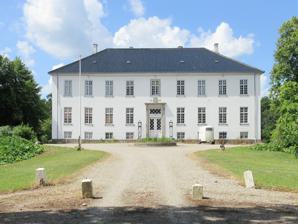
Building: Egholm, Lejre Municipality
Country: Denmark
Year built: 1841
Danish historic manor house Egholm General information Architectural style Neoclassical Location Trehøjevej 45 4070 Kirke Hyllinge Country Denmark Coordinates 55°45′58.42″N 11°43′44.67″E / 55.7662278°N 11.7290750°E / 55.7662278; 11.7290750 Completed 1812 (main building) Egholm is a manor house and estate situated on the Hornsherred Peninsula , between Kirke Hyllinge and Skibby , in Lejre Municipality , some 60 km west of Copenhagen , Denmark . The Neoclassical main building from 1824, a gatehouse from 1870, a barn from 1880, a stable from circa 1890 and a former horse mill were listed on the Danish registry of protected buildings and places in 1998. Another building is now operated as an arms museum under the name Egholm Museum . The estate covers 770 hectares of land. History 14th century – 1640: Early history Egholm traces its history back to the 13th century. Remains of a Romanesque castle is still seen at the site. It is believed that it was built for Jacob Nielsen, Count of Halland , a grandson of Valdemar II . A vaulted cellar was excavated in the 1960s. Egholm is first mentioned in written records in 1405 when it was owned by Predbjørn Podebusk. In 1419, he passed it to his nephew Henning Podebusk til Skjern. In 1435, Henning Podebusk ceded it to the uncle's son, Claus Podebusk til Vosborg. In 1436, he passed a share in the estate to his sister, Gisele Podebusk, who was married twice, first to Hans Grubendal and then to Jens Due Thott. The latter is mentioned as the sole owner of the estate in 1460. Both Gisele Podebusk's marriages were childless. Egholm was later ceded to the brothers Eiler and Niels Mogensen Hak, probably as an endowment by Gisele Podebusk and Jens Due, although they were not related and their relationship remains unknown. In 1484, Eiler Mogensen Hak acquired his brother's share of the estate. His widow  Anne Nielsdatter became the owner of the estate after his death in 1501. It was later passed on to first their son Christoffer Hak and then in 1539 their daughter Lene Krafse (née Hak). Egholm was after her death owned by members of the Krafse family for the next one hundred years. 1640–1804: Rosenkrantz and Skeel families Oluf Rosenkrantz In 1640, Otto Krafse sold the estate to  Holger Rosenkrantz. Holger Rosenkrantz 'The Wealthy', was one of the most wealthy noblemen in the country. On his death in 1647, Egholm was passed on to his son Oluf Rosenkrantz. He expanded the estate through the acquisition of many new tenant farms. He later established a new manor from part of the estate, naming it Krabbesholm after his wife's family. He was created Friherre in  1671. Egholm was granted the status of a birk that same year with the effect that it became an independent jurisdiction. Rosenkrantz fell out of favour at the court after opposing the new Absolute monarchy and was forced to transfer all his estates to his daughters and sons-in-law. Egholm was ceded to Mogens Skeel til Fussingø. Oluf Rosenkrantz and his Birgitte Krabbe lived on the estate until their deaths in 1685. Rgjolm was then sold to Mogens Skeel's brother Otte Skeel til Vallø . He increased the estate through the acquisition of more land. After Skeel's death, Egholm was passed on to his daughter Birgitte Skeel and son-in-law Otto Krabbe til Holmegaard . They had no children and Egholm was therefore endowed to Iver Rosenkrantz . He was already the owner of a number of other estates. Iver Rosenkrantz died in 1745 and his widow Charlotte Amalie Skeel then owned the estate until her death in 1763. Their son Christian Rosenkrantz once again expanded the estate with more land. He was also the owner of Krabbesholm, Ryegaard, Barritskov and Trudsholm. He endowed his estates to Niels Rosenkrantz with an obligation to establish a stamhus (family trust) from the estates. Stamhuset Rosenkrantz blev was established from  Ryegaard, Barritskov and Trudsholm while Egholm and Krabbesholm were sold to his brother Marcus Gøye Rosenkrantz. He sold Egholm to count  Christian Conrad Sophus Danneskiold-Samsøe and Lars Lassen just two months later. Lars Larsen became the sole owner of the estate in 1806 but sold it in 1809. Changing owners, 1804–1812 In 1807, Egholm was acquired by Christian Conrad Sophus Danneskiold-Samsøe. In 1807, Egholm was acquired by Lars Lassen . He had already managed ot owned a number of other estates. In 19+0, he sold Rgholm to the army officer Harald Rothe. Back in 1806, Rothe had also bought Aggersvold . 1812–1920: Haffner family Wolfgang Haffner Johan Wolfgang Haffner acquired Egholm in 1812. By testament, he decided that the estate should be turned into a stamhus for the Haffner family in 1831. This was done by his son Wolfgang Haffner in 1831. The new main building He also constructed a new main building, expanded the forests and sold the tenant farms to the tenant farmers. After his death in 1887, Stamhuset Egholm was passed on to his eldest daughter Amalie Haffner. On her death in 1902, it was passed on to her younger sister, Ebba Wilhelmine Haffner, who was married to a Swedish count. The next owner was her son, Erik Alfred Wolfgang Haffner Piper, a Swedish count. 1920–present: Later history The stamhus was dissolved as a result of the Lensafløsningsloven of 1919. The main building and park were then disjoined from the home farm (avlsgården) which was sold to the manager. The main building was sold to Axel Kaufmann. He later sold it to baroness Henny Caroline Wedell-Neergaard. Ole Falck, a great-great-grandson of Sophus Falck , founder of Falck , purchased the main building in 1988. He later also purchased its former home farm, Egholm Møllegård and Egholm Skovgård as well as most of the land that had previously belonged to the estate. Architecture The gatehouse The main building is designed in the Neoclassical style and is surrounded by moats. It is a simple, two-storey white-rendered building with a rounded avant-corps towards the garden. Windows and doors have sandstone framing. The building is topped by a hip roof with black-glazed tiles. The L-shaped former stable The main building from 1824, gatehouse from 1870, a barn from 1880, a stable from circa 1890 and a former horse mill were listed on the Danish registry of protected buildings and places in 1998. Surroundings The estate has a total area of 570 hectares and comprises Egholm Skov. Egholm Skovgård and Egholm Møllegård are located close by. The forest contains two burial mounds from the Bronze Age . Some of the buildings are operated as an equestrian centre. Egholm Arms Museum Egholm Museum was inaugurated in 2012 and features Ole Falck's extensive collection of firearms and accoutrements. The museum starts with a display of exhibits about Danish and German soldiers and material from the occupation of Denmark during World War II . It is followed by exhibitions about the British, Russian and American troops. The section on World War II ends with an exhibition about the Danish resistance movement. The next section of the museum is dedicated to the Wild West . Exhibits include a stagecoach, a stuffed bison, antique weapons and artifacts from that time. There is also a large collection of hunting weapons and equipment with a poacher's home and various weapons used for poaching. The museum is also home to a collection of historic arms dating back to the 17th century. List of owners (1405–1419)          Predbjørn Podebusk (1419–1435)          Henning Podebusk (1435–      )          Claus Podebusk (1436–      )          Hans Grubendal (1460–      )          Jens Due (      –1484)          Niels Mogensen Hak (      –1501)          Ejler Mogensen Hak (1501–1534)          Anne Nielsdatter Hak (1534v1539)          Christoffer Hak (1539–1564)          Lene Krafse née Hak (1564–1599)          Eiler Krafse (1599–1602)          Hilleborg Bille (1602–1620)          Christoffer Krafse (1620–      )          Dorte Andersdatter Krafse née Banner (      –1633)          Otto Krafse (1633)                 Henrik Holck (1633–1639)          Hilleborg Holck née Krafse (1639–1640)          Otto Krafse (1640–1647)          Holger Rosenkrantz (1647–1684)          Oluf Rosenkrantz (1684–1685) Mogens Skeeliver (1685–1695)          Otte Skeel (1695–1719)          Otto Krabbe (1719–1737)          Birgitte Krabbe née Skeel (1737–1745) Iver Rosenkrantz (1745–1763)          Charlotte Amalie Rosenkrantz née Skeel (1763–1802) Frederik Christian Rosenkrantz (1802–1804)          Niels Rosenkrantz (1804)                 Marcus Gøye Rosenkrantz (1804–1806)          Christian Conrad Sophus Danneskiold-Samsøe (1804–1809) Lars Lassen (1809–1812)          Harald Rothe (1809–1812)          Christian Rothe (1812–1829)          Johan Wolfgang Reinhold Haffner (1829–1887)          Wolfgang Haffner (1887–1902)          Amalie Langenau née von Haffner (1902–1914)          Ebba Haffner Piper (1914–1920)          Erik Carl Alfred Haffner Piper (1920–1938)          Axel Otto Tage Niels Basse Kauffmann (1938–1954)          Henny Caroline Wedell-Neergaard née Moltke (1954–      )          Alex Christiani (1988–      )          Dorrik Aps, v. Ole Falck See also Krabbesholm References